William C. Mooney House

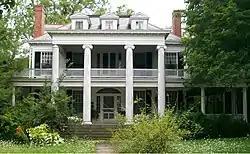
The Mooney House in Woodsfield, Ohio

The William C. Mooney House, also known as the Mooney Mansion, is located at 122 North Paul Street in Woodsfield, Ohio. The house was placed on the National Register on 1982/03/15.